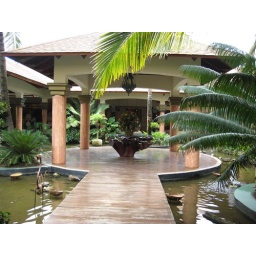
There's the middle of the lobby, again, with fish and turtles in the water surrounding the flower arrangement.